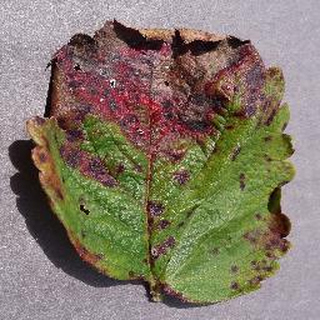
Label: strawberry_leaf_scorch